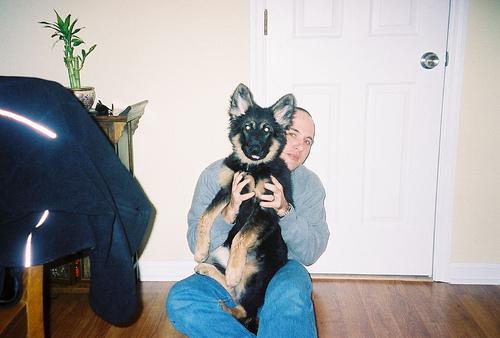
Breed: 211-n000018-German_shepherd